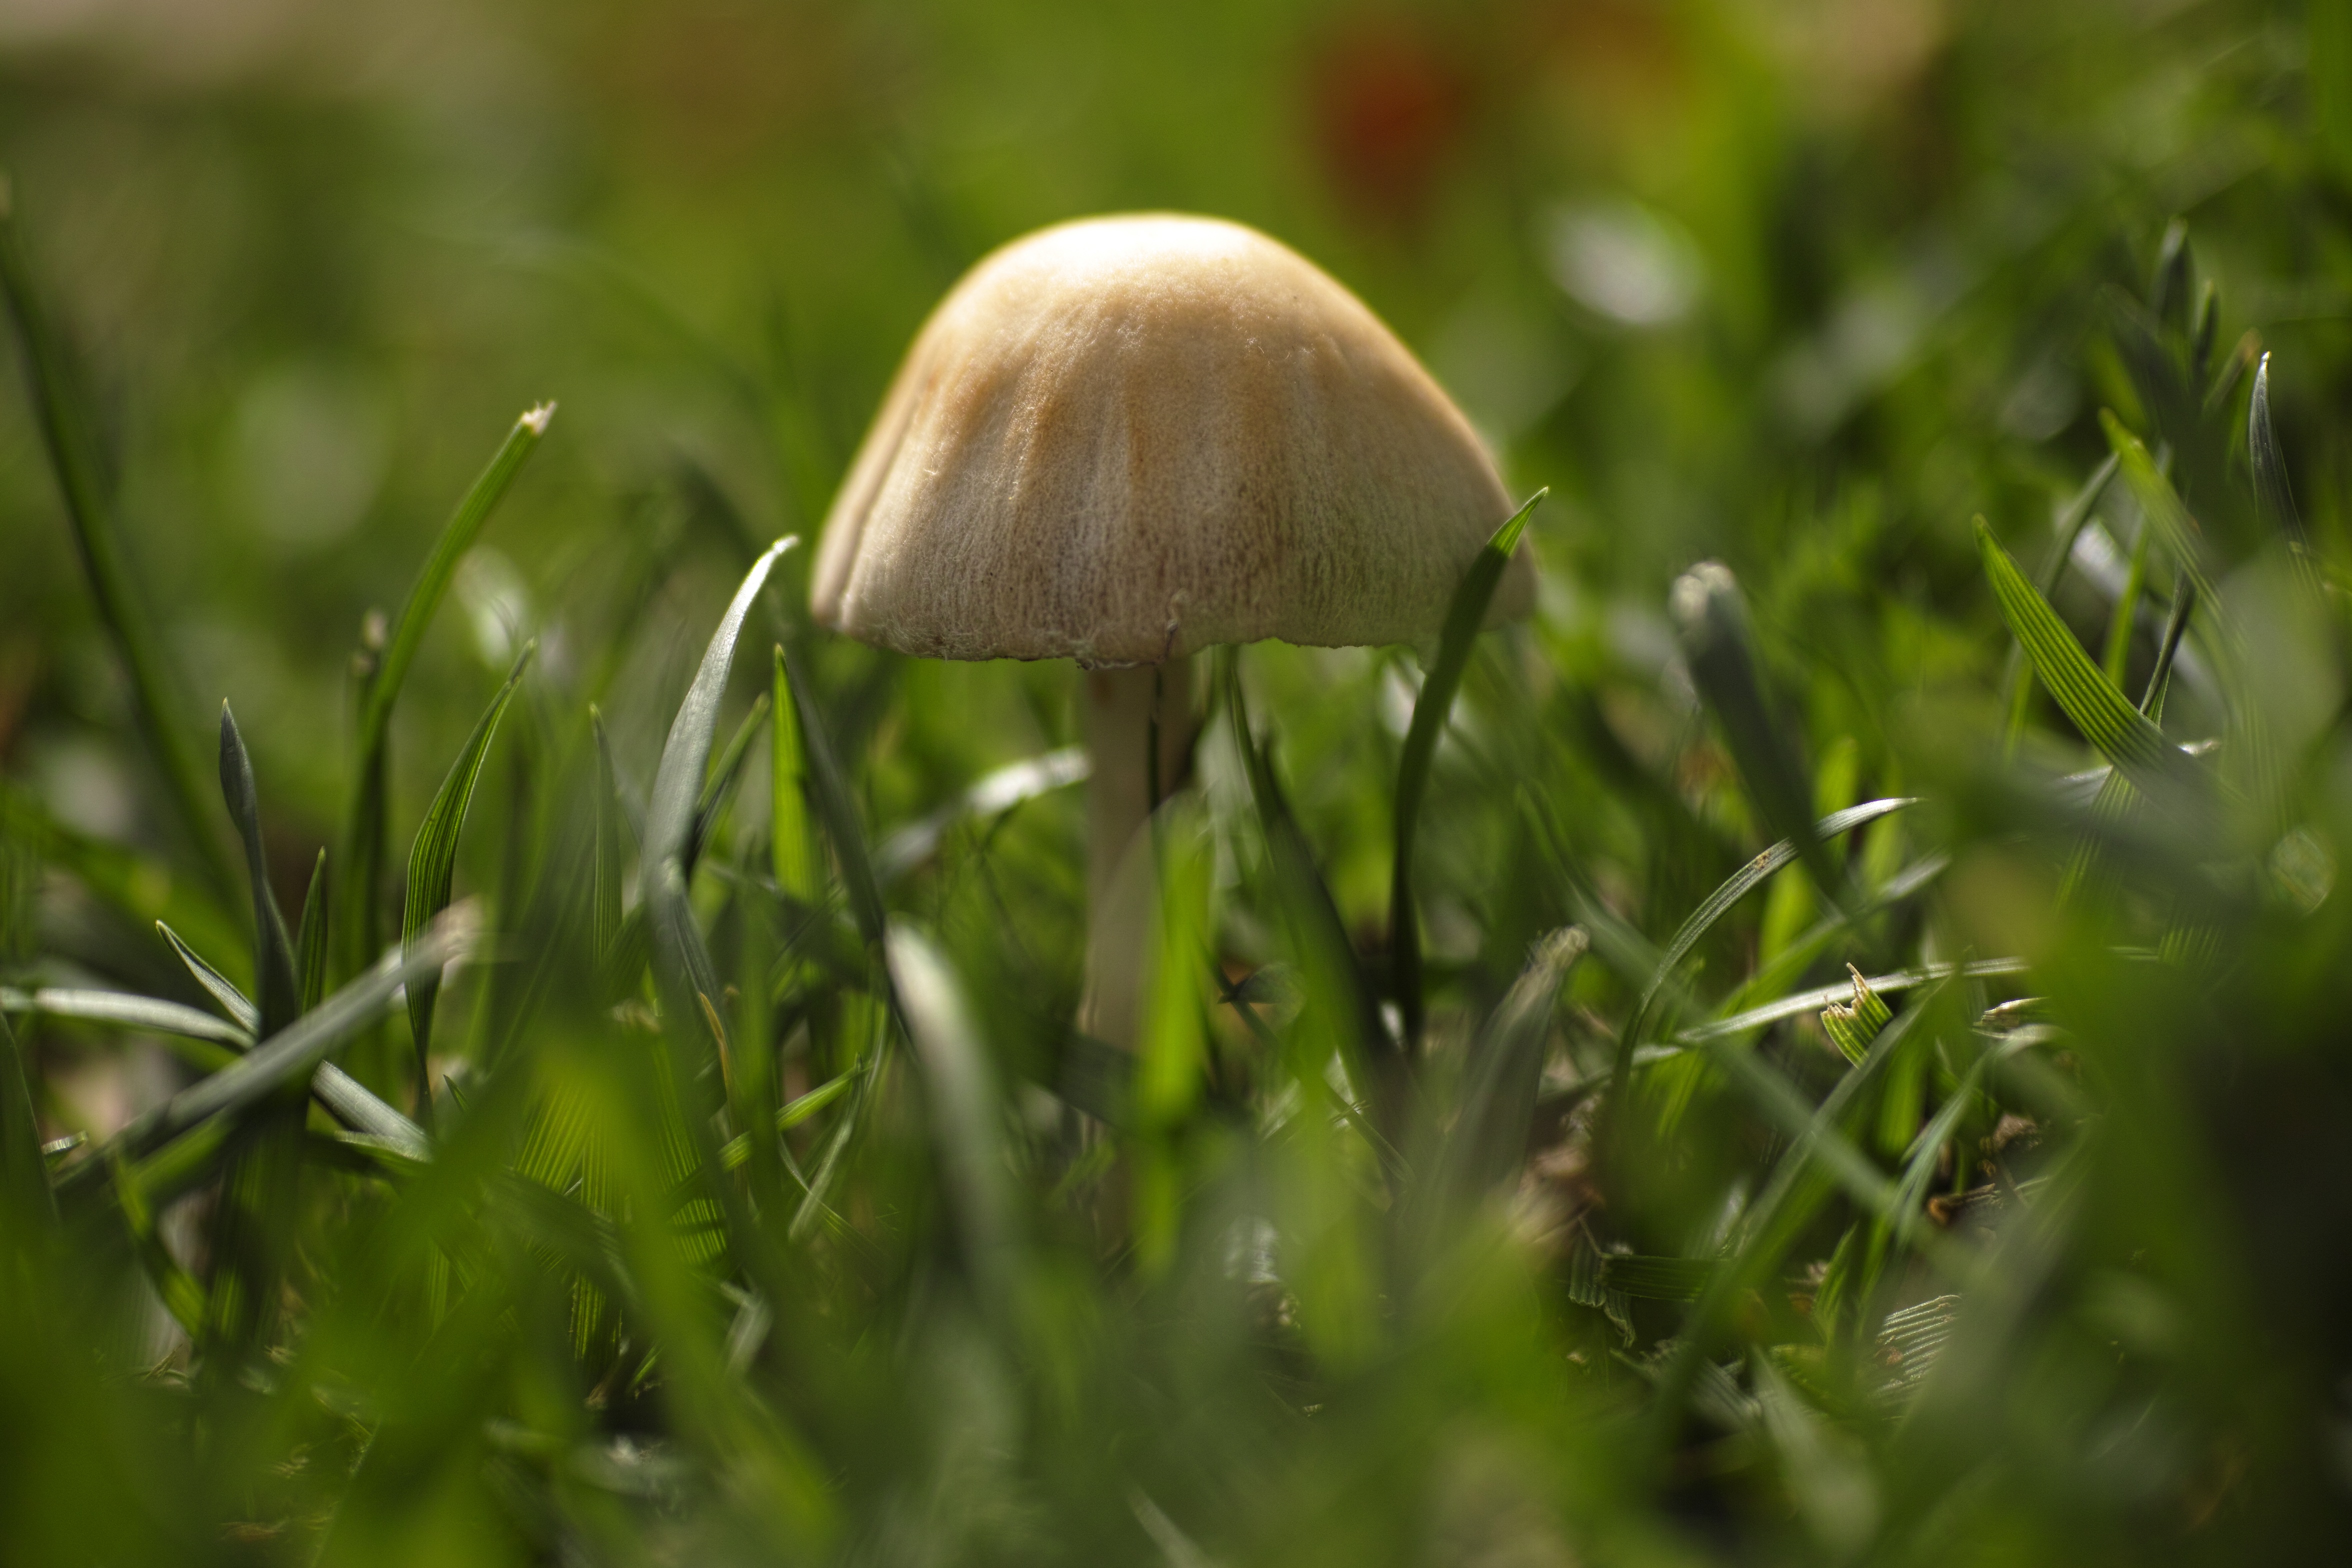
habitat, nature, green, grass, flora, fauna, natural environment, macro photography, close up, fungus, plant, flower, wildlife, grass family, leaf, meadow, lawn, sunlight, mushroom, plant stem